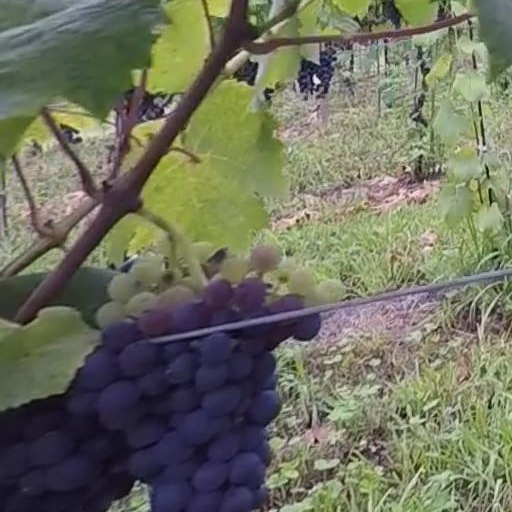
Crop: grape